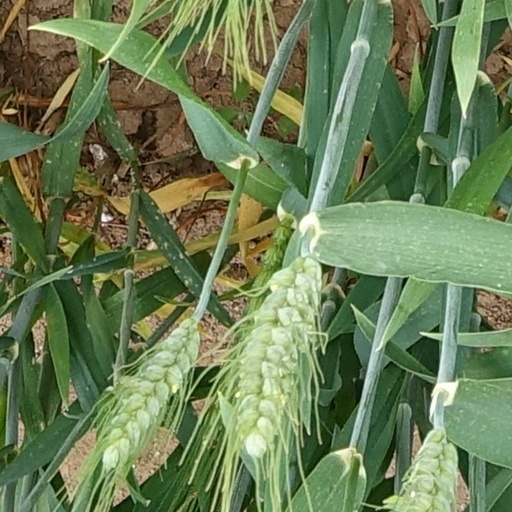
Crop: wheat